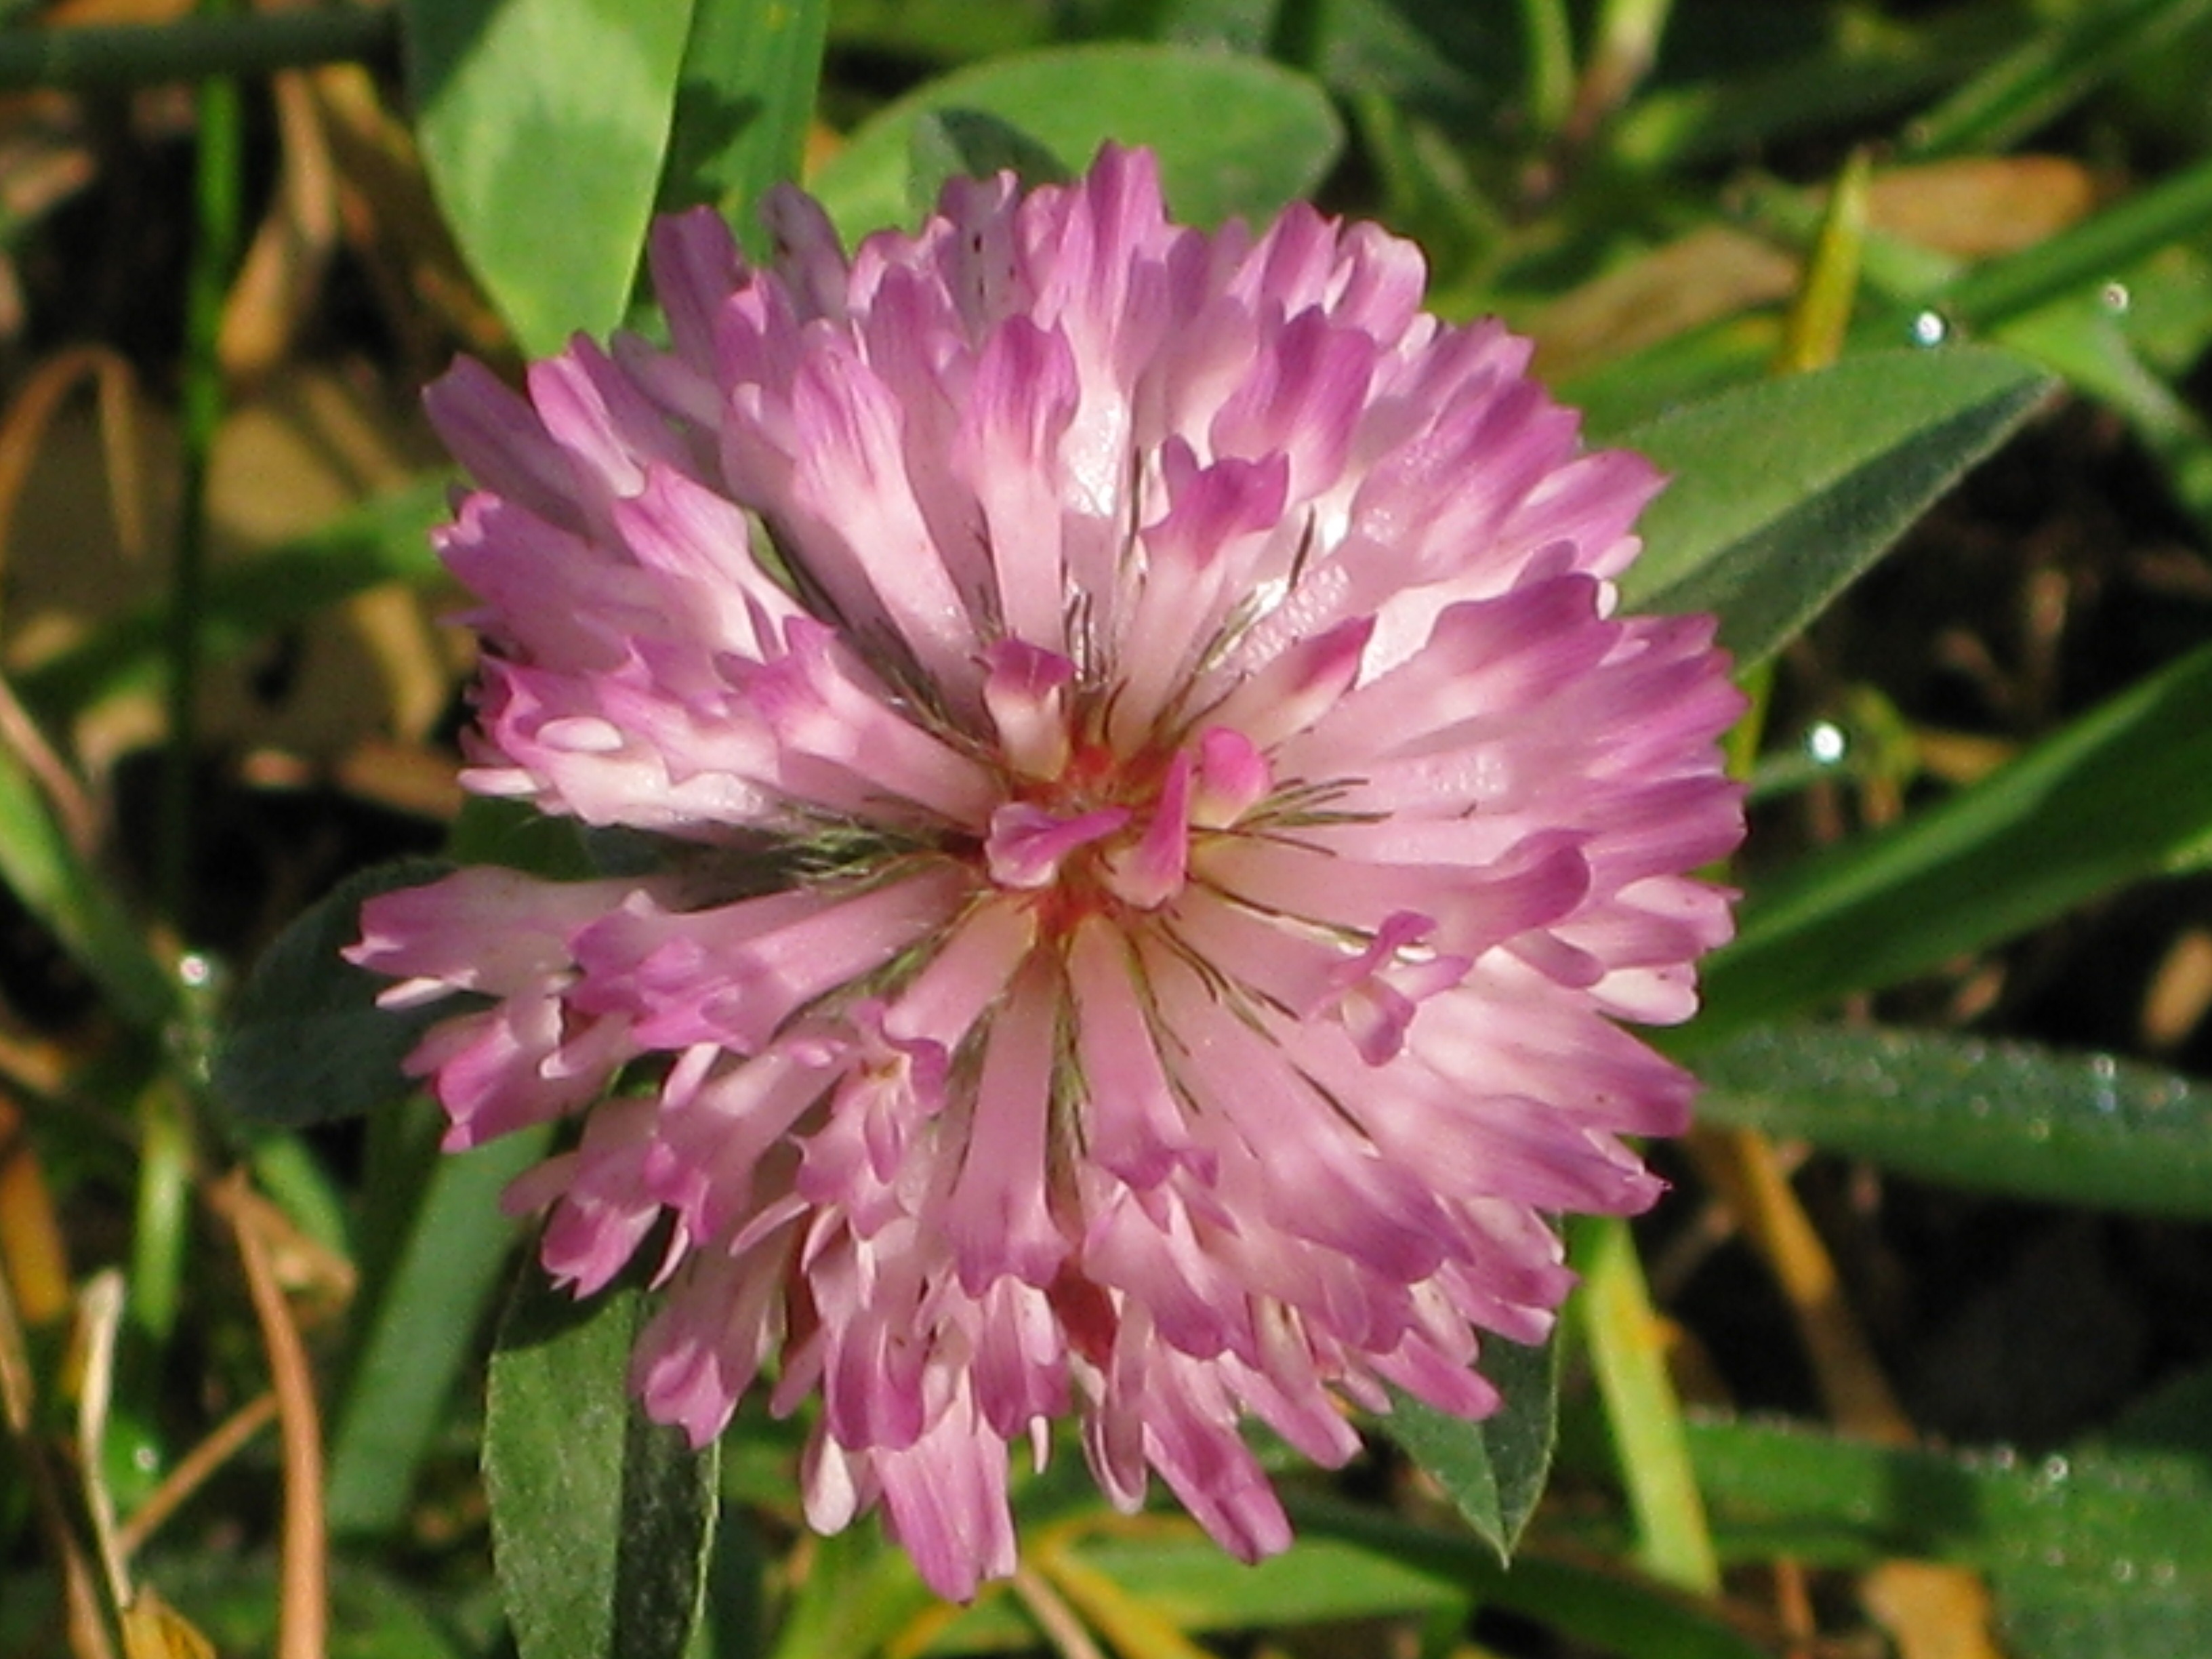
plant, flower, purple, petal, herb, produce, botany, flora, wild flower, wildflower, aster, dianthus, klee, macro photography, flowering plant, daisy family, clover flower, annual plant, land plant